Brunton Park

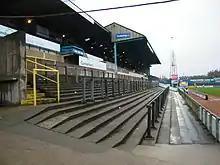
Paddock/Main Stand

The West Stand is a mixed terraced and seated area with a capacity of 7,130 (including 2,095 seats and 80 hospitality). It is regarded as the main stand at Brunton Park and on average receives the highest attendance of home fans. The stand accommodates the club's offices and changing rooms as well as media facilities for radio and television coverage.